Clyde E. Elliott

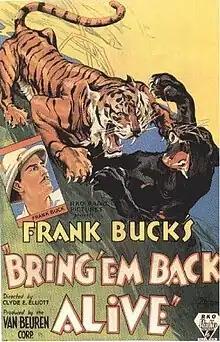
Poster for "Bring 'Em Back Alive" (1932)

"Bring 'Em Back Alive" (1932) was Elliott and Frank Buck's most successful and popular film. Unlike most other jungle pictures of the time, Elliott kept the camera in the background. Neither the camera nor the cameramen are visible in any of the scenes. The result is a clearer conception of the clashes between tigers, pythons, and crocodiles than had been achieved in previous films.